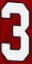
Number: 3